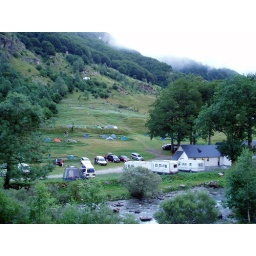
Leaving the camping; my tent is the little blue one, straight above the white car, in the center